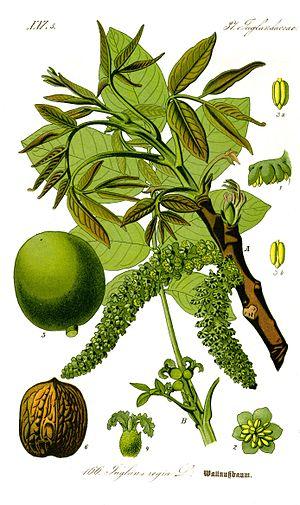
Le noyer commun ou noyer, est un arbre assez commun, originaire d'Eurasie, cultivé pour son bois recherché en ébénisterie et ses fruits, les noix, riches en huile.